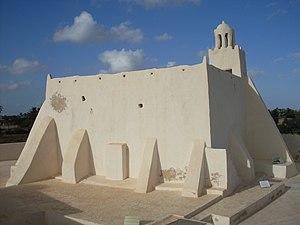
Tunisie, Djerba, Jemaa Fadhloun, vue externe
Djerba, parfois orthographiée Jerba, est une île de la mer Méditerranée d'une superficie de 514 km² et située à l'est de la côte orientale tunisienne. Plus grande île des côtes d'Afrique du Nord, localisée au sud-est du golfe de Gabès qu'elle borde par ses côtes orientale et septentrionale, Djerba ferme au sud le golfe de Boughrara. Sa principale ville, Houmt Souk, rassemble à elle seule 42 992 des 163 726 Djerbiens.